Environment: real
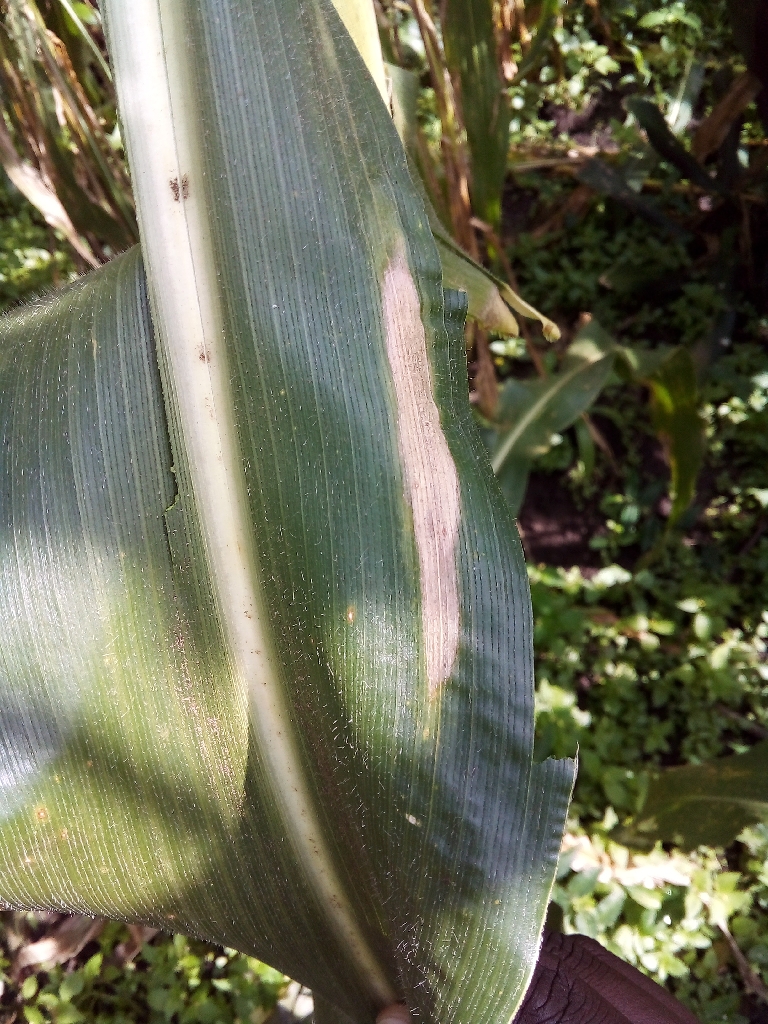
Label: northern_corn_leaf_blight